Fort Boyard (game show)

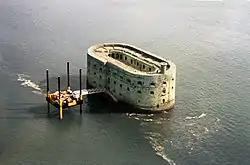
Fort Boyard, pictured in 1989, during refurbishment work with its original access platform already installed. The watchtower has not been rebuilt yet.

In 1980, , a co-presenter of Antenne 2's " (the original, French version of "Treasure Hunt"), came close to drowning while trying to reach Fort Boyard in rough seas. He remained stuck for three hours before being rescued by helicopter. This episode inspired Jacques Antoine (creator of "La Chasse aux Trésors") in the creation of the TV game show "Fort Boyard".